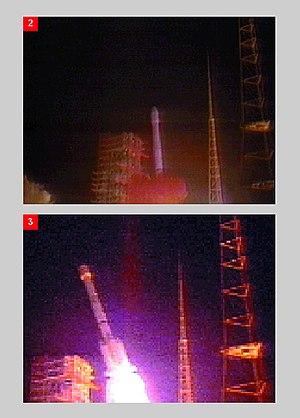
Intelsat 708 est un satellite de télécommunications construit par l'entreprise américaine Space Systems/Loral et géré par l'opérateur Intelsat. Il était destiné à être envoyé sur une orbite géostationnaire depuis la base de lancement de Xichang, située dans la province de Sichuan en République Populaire de Chine. Il a été détruit le 15 février 1996 à cause d'une explosion provoquée par un échec de lancement. Cette explosion a provoqué la destruction d'un village situé à proximité de la base et a entraîné la mort de nombreuses personnes. Cela a donné naissance à une grave polémique.
Longue Marche 3 est une famille de lanceurs de la République populaire de Chine, développée à partir du lanceur Longue Marche 2 pour permettre des lancements en orbite géostationnaire de satellites de télécommunications. Dans sa version la plus puissante, il peut lancer 5,2 tonnes de charge utile en orbite de transfert géostationnaire. Un peu plus de 60 lancements ont eu lieu en 30 ans.
Les lanceurs Longue Marche, également appelés Chang Zheng, constituent une famille de lanceurs développés par la République Populaire de Chine. La famille s'articule autour de trois catégories. Les lanceurs traditionnels furent développés dans les années 60 et 70 afin de devenir les premiers lanceurs chinois, lancés depuis la base historique de Jiuquan. Par la suite dans les années 80, des versions spécialisées pour certains types de missions furent mises en service depuis de nouvelles bases de lancement, à Xichang et Taiyuan. La diversité de l'offre proposée et des décisions politiques favorables mèneront à l’essor des vols commerciaux de satellites américains en Chine durant les années 90, avant que ces derniers ne se fassent bien plus rares suite à certains accidents et plusieurs sanctions américaines. Les années 2000 seront consacrées à l'amélioration et l'optimisation des lanceurs existants, et à l'entrée de la Chine dans l'ère du vol spatial habité, avec l'envoi de Yang Liwei, premier taïkonaute, sur Shenzhou 5 en 2003.